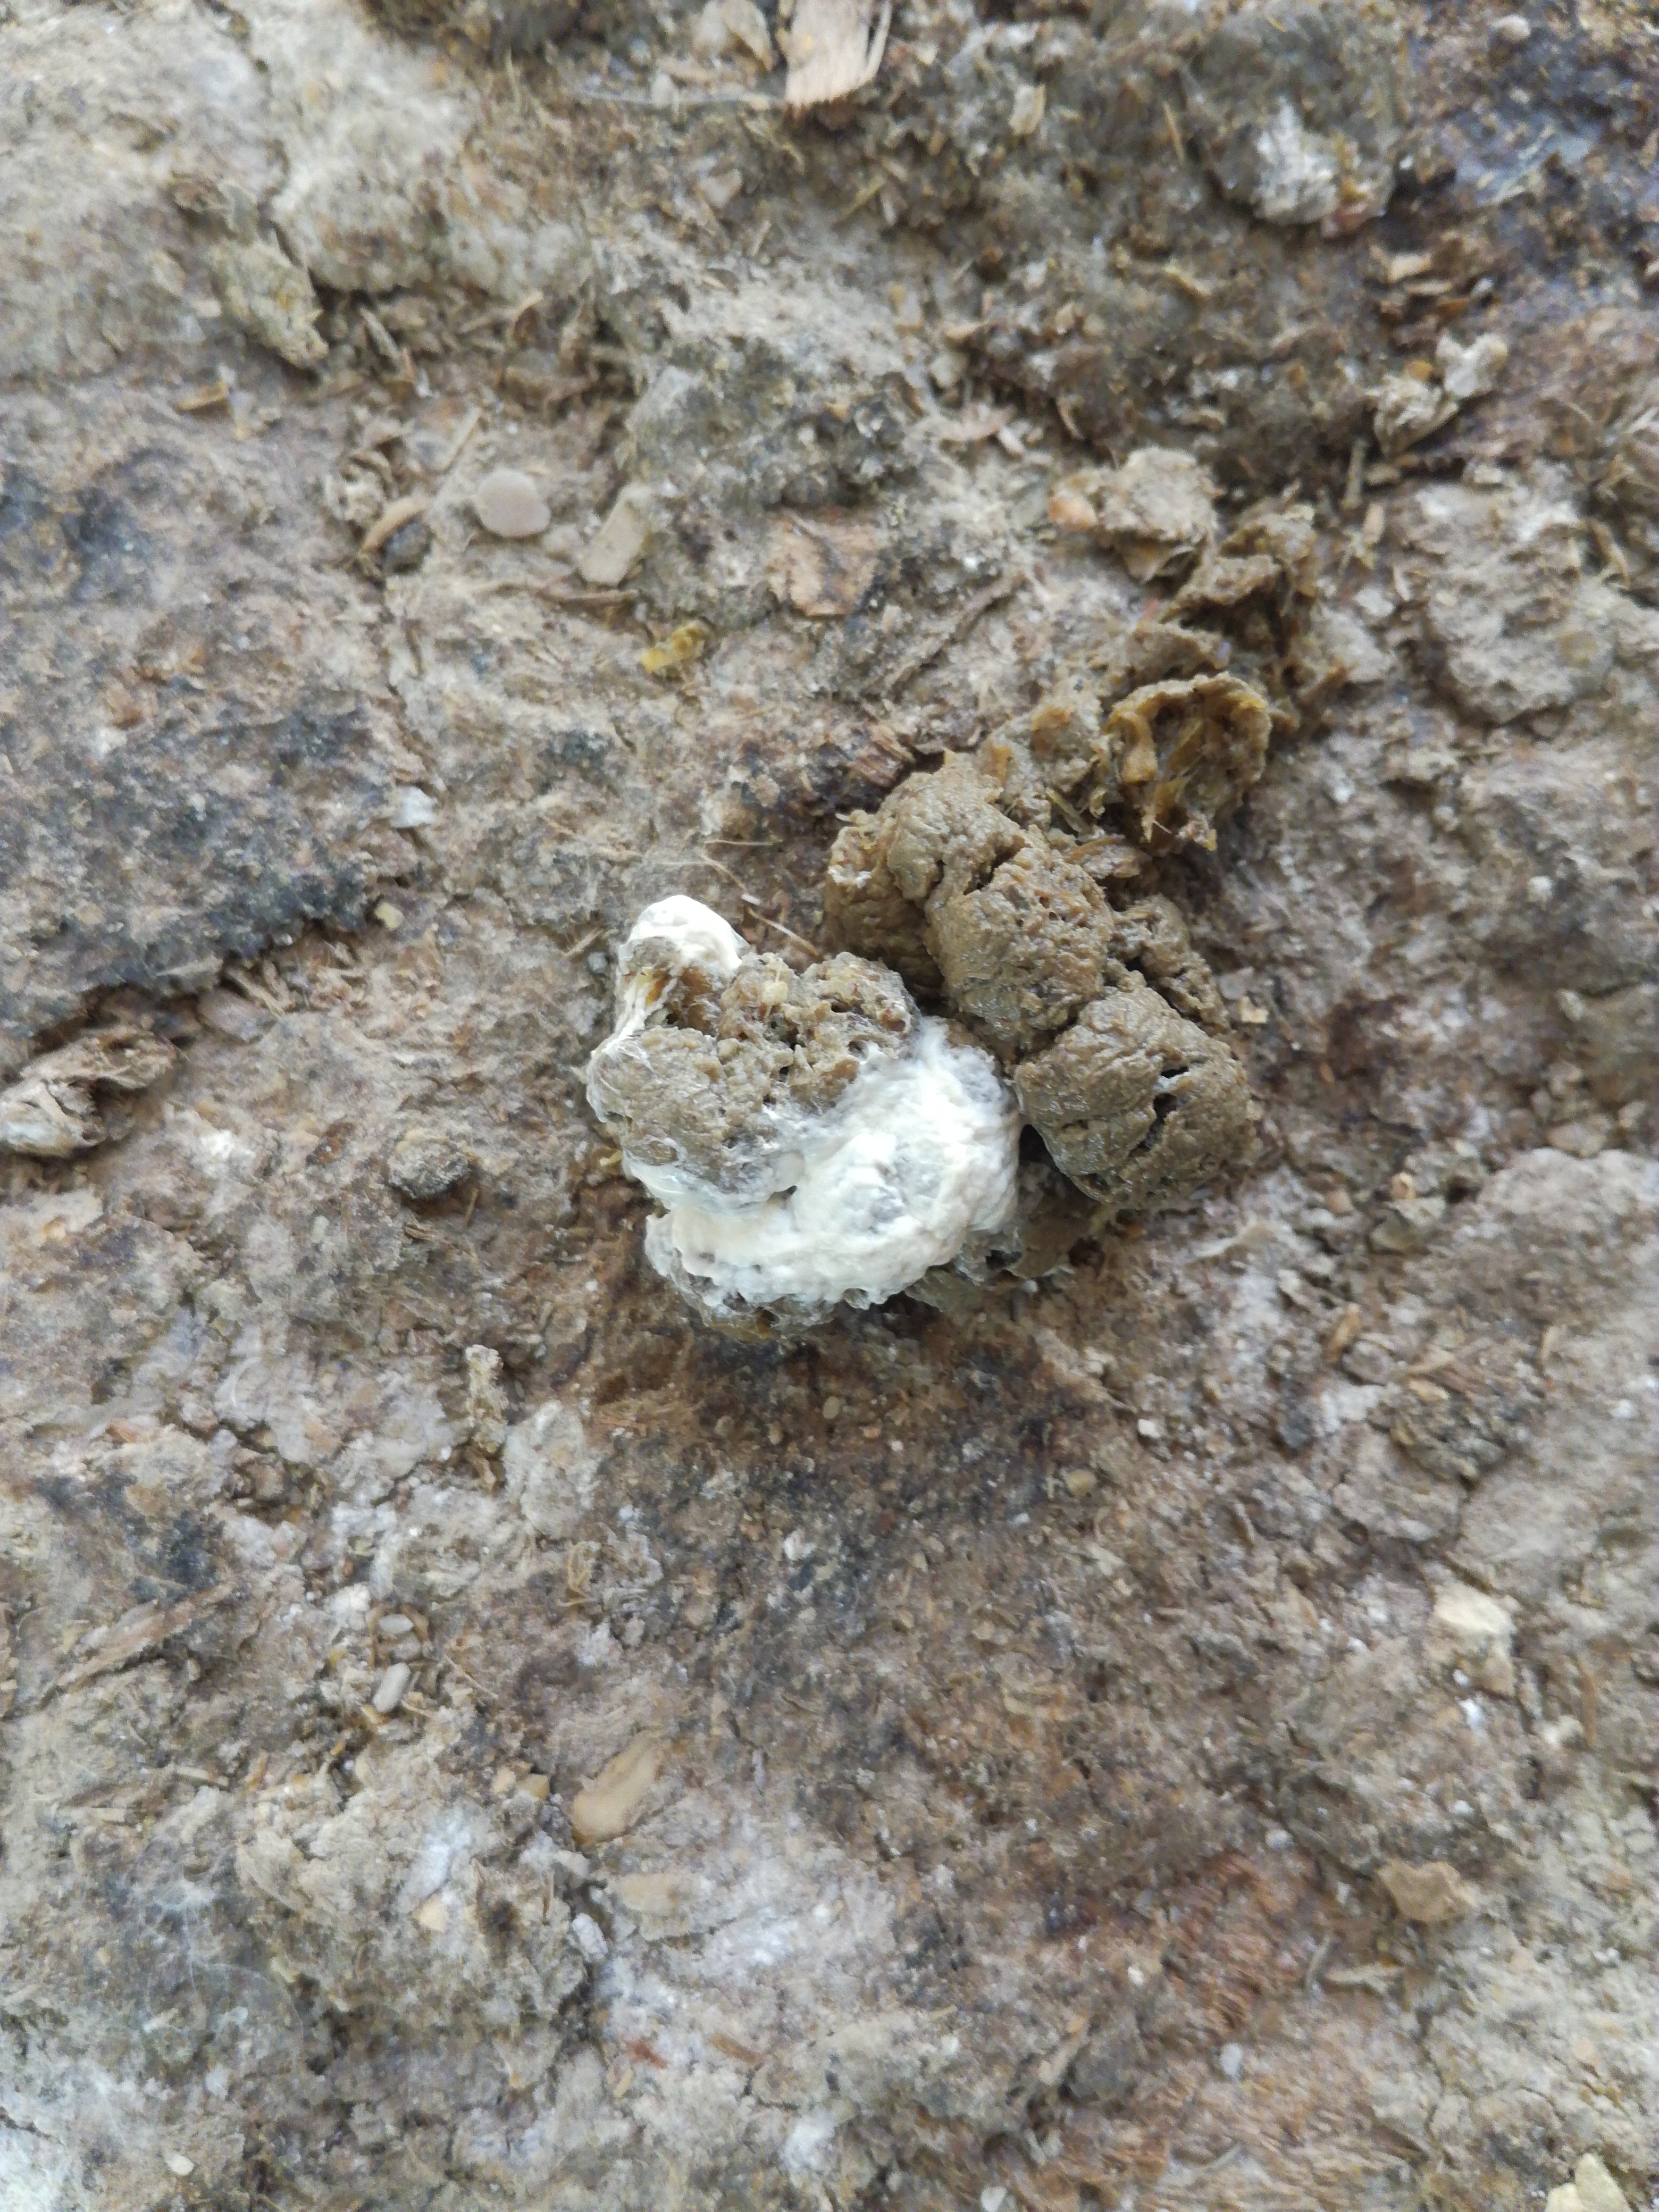
PCR-confirmed diagnosis: Healthy